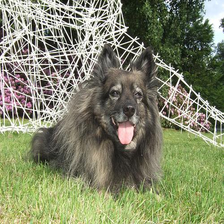
Species: dog
Breed: keeshond